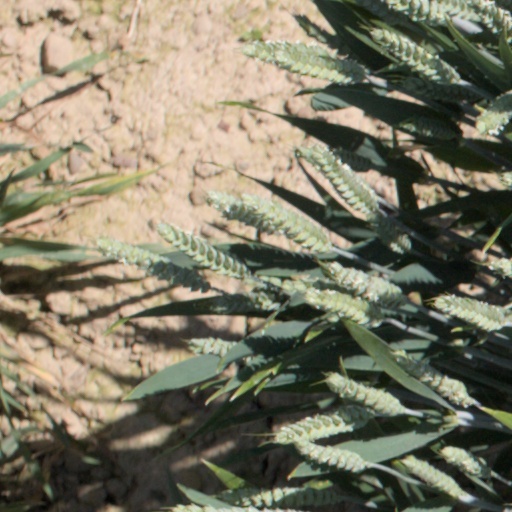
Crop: wheat